Bahmani Tombs

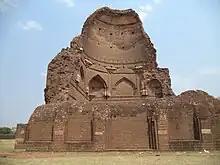
The partially collapsed tomb of Humayun Shah

Alau-ud-din Shah succeeded his father Ahmad Shah in 1436, and probably built the tomb during his lifetime. The square mausoleum has lofty entrance arches on three sides. Each entrance arch is flanked by a pair of smaller arches on either side. A trefoil-patterned parapet rises above the walls.